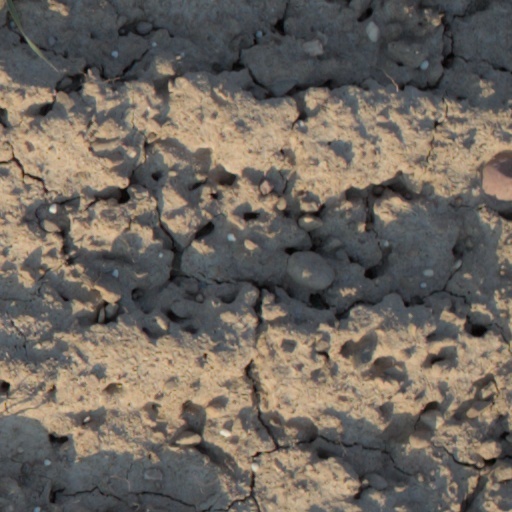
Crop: wheat